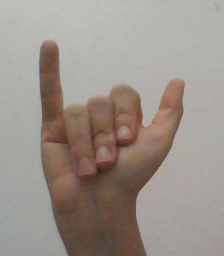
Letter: ya